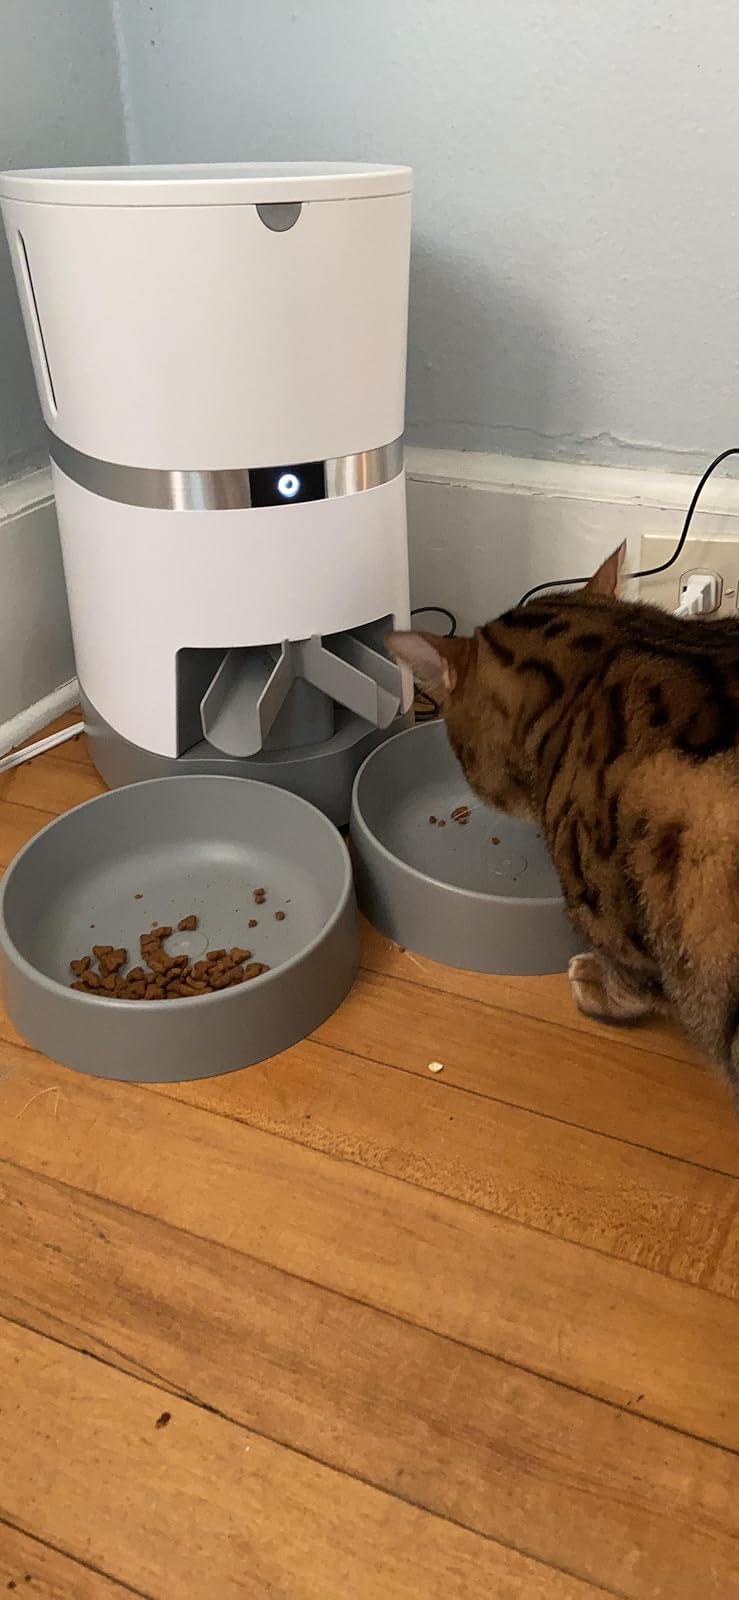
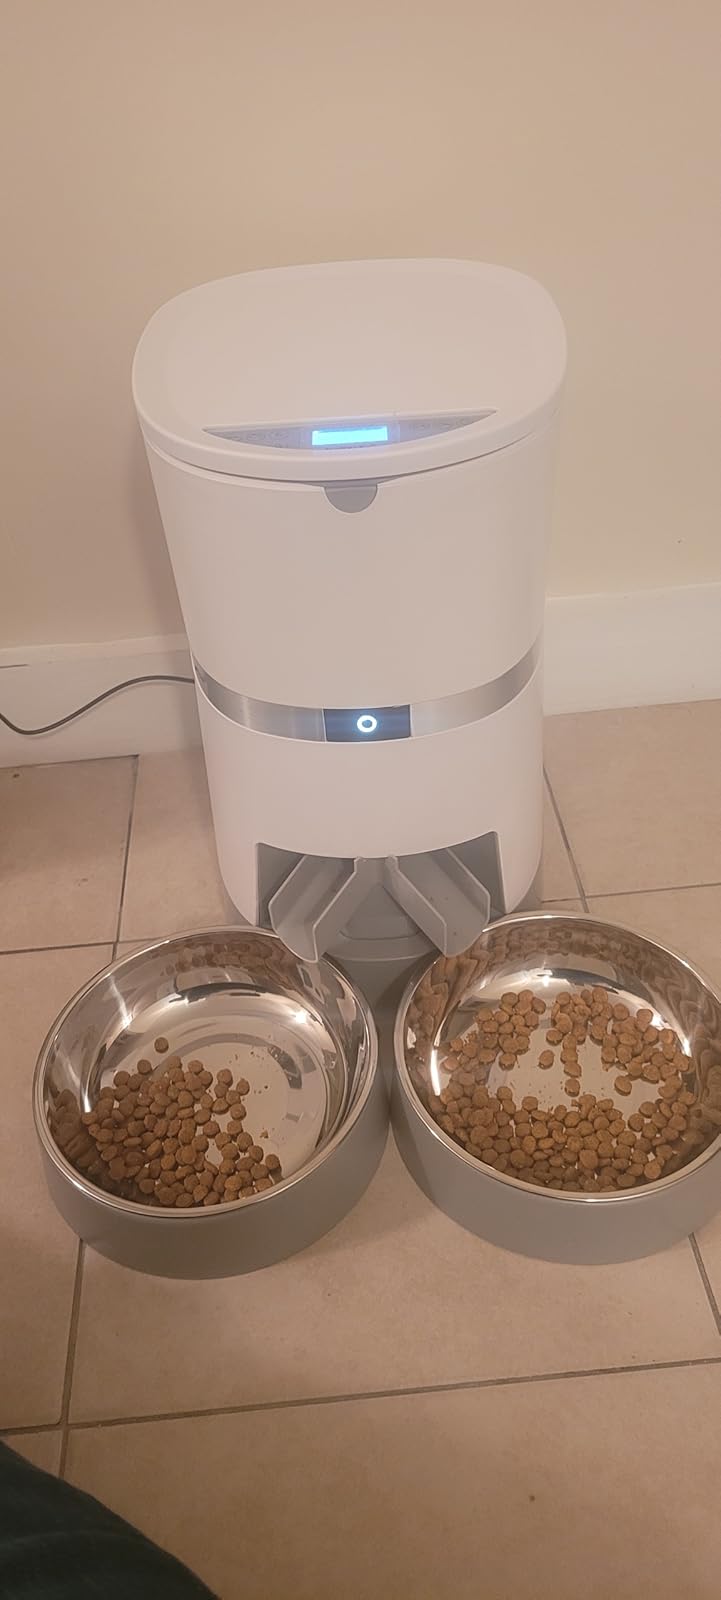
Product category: items_feeder
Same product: yes